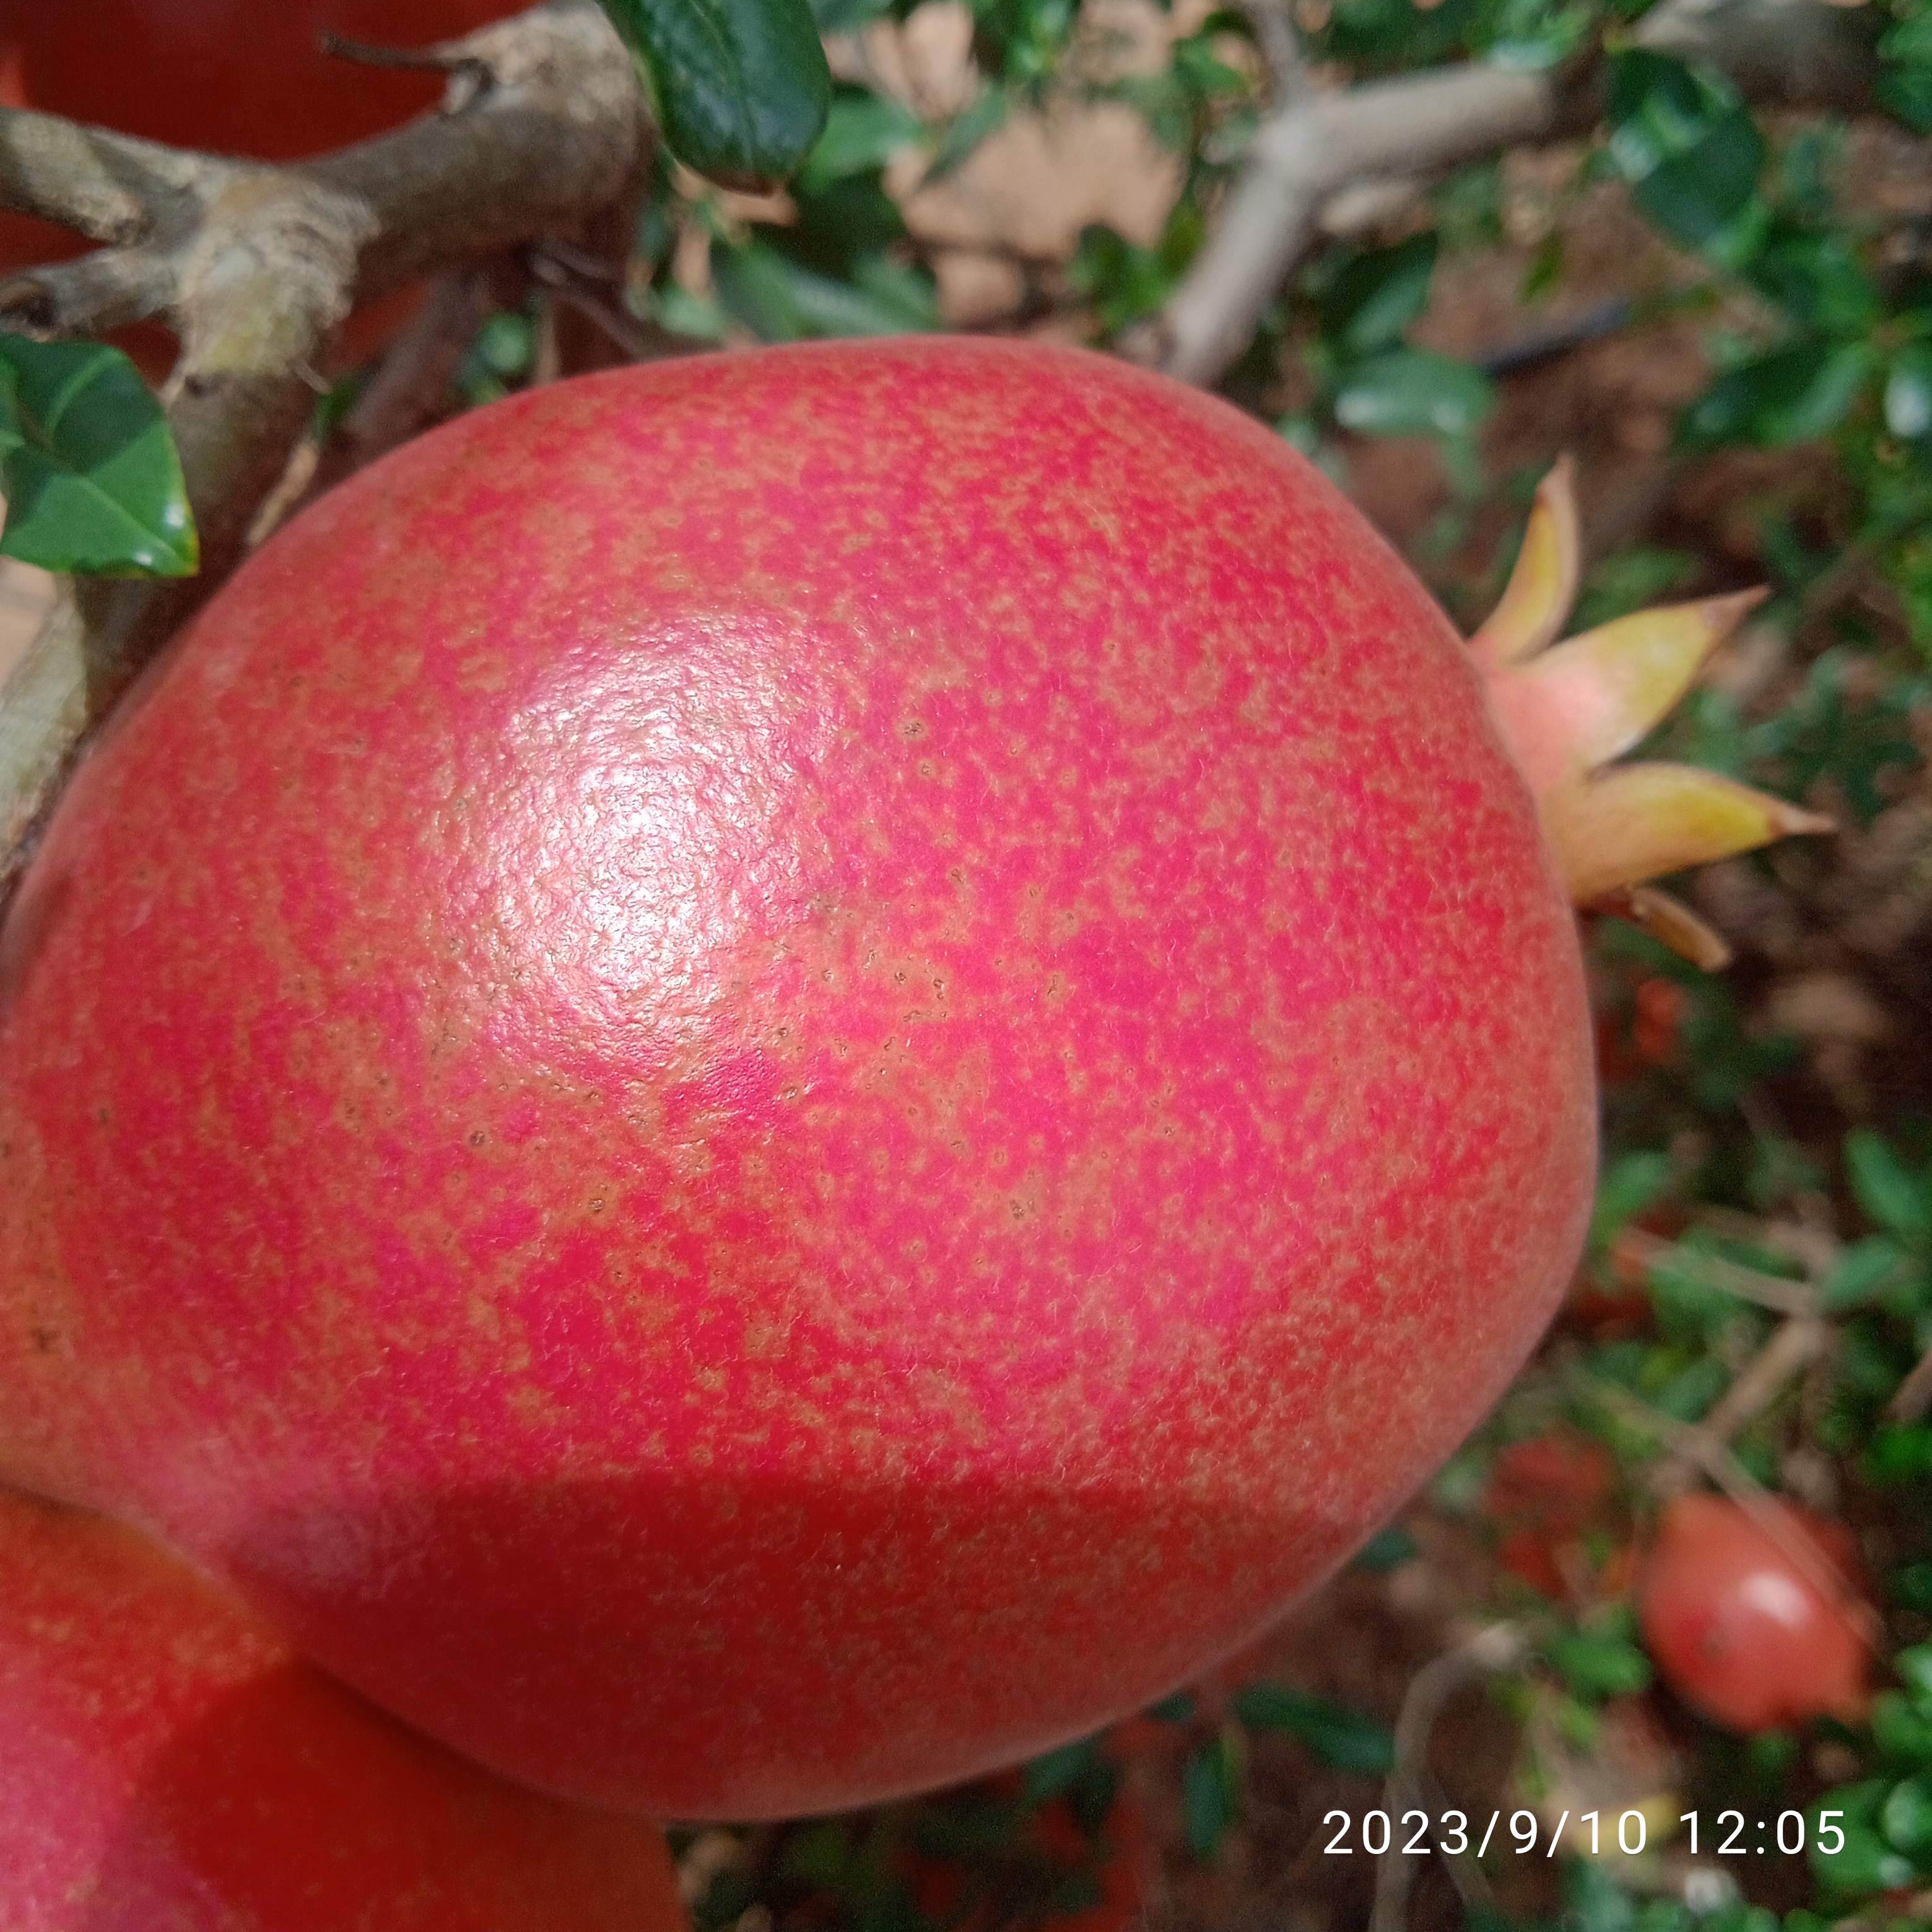
Label: Healthy